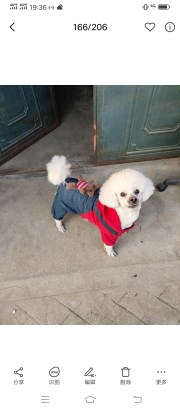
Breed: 3083-n000117-Bichon_Frise